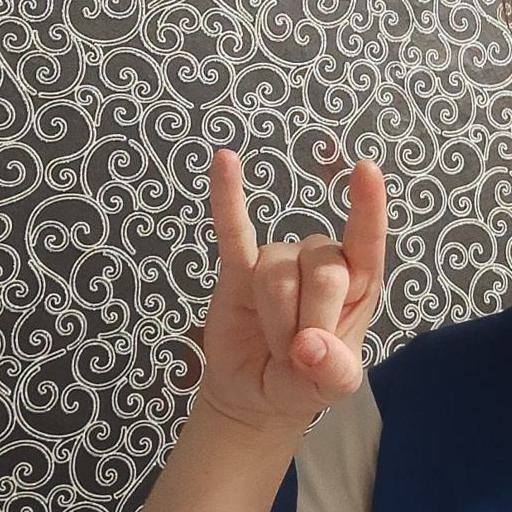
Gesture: rock